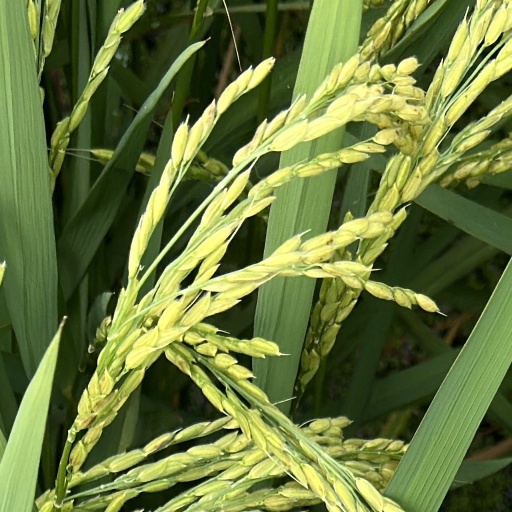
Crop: rice